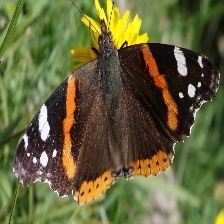
Species: RED ADMIRAL
Butterfly family (ImageNet category): admiral